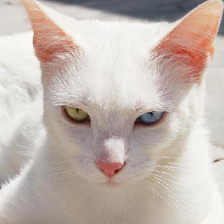
Label: animals